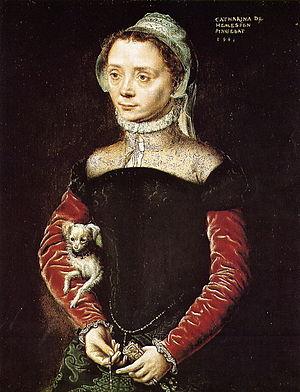
Catharina van Hemessen, aussi appelée Catherine de Hemessen en français, est une peintre flamande de la Renaissance. Elle est la première femme peintre flamande dont on connaisse des œuvres avec certitude. Elle est également le premier peintre, de tout genre, dont nous disposons d'un autoportrait, assis devant un chevalet. Son œuvre comporte principalement des portraits de la bourgeoisie, surtout des femmes, ainsi que certaines scènes religieuses.